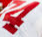
Number: 4